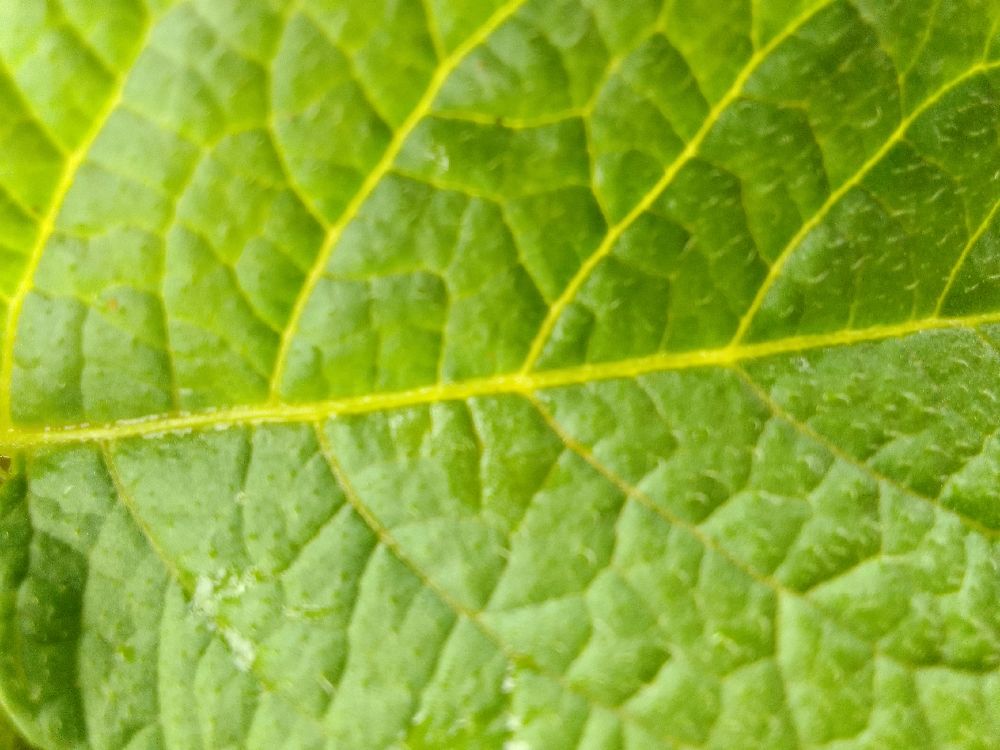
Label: Healthy